Ricardo Montalbán

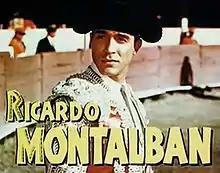
As Mario Morales in "Fiesta"

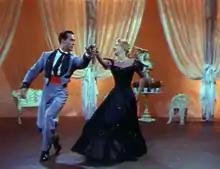
Montalbán dancing with Jane Powell in "Two Weeks With Love" (1950)

Montalbán's films had been seen by Metro-Goldwyn-Mayer who were looking for someone to play a bullfighter opposite Esther Williams in "Fiesta" (1947), shot in Mexico. Montalbán was cast and the movie was very popular; Metro-Goldwyn-Mayer signed him to a long-term contract.